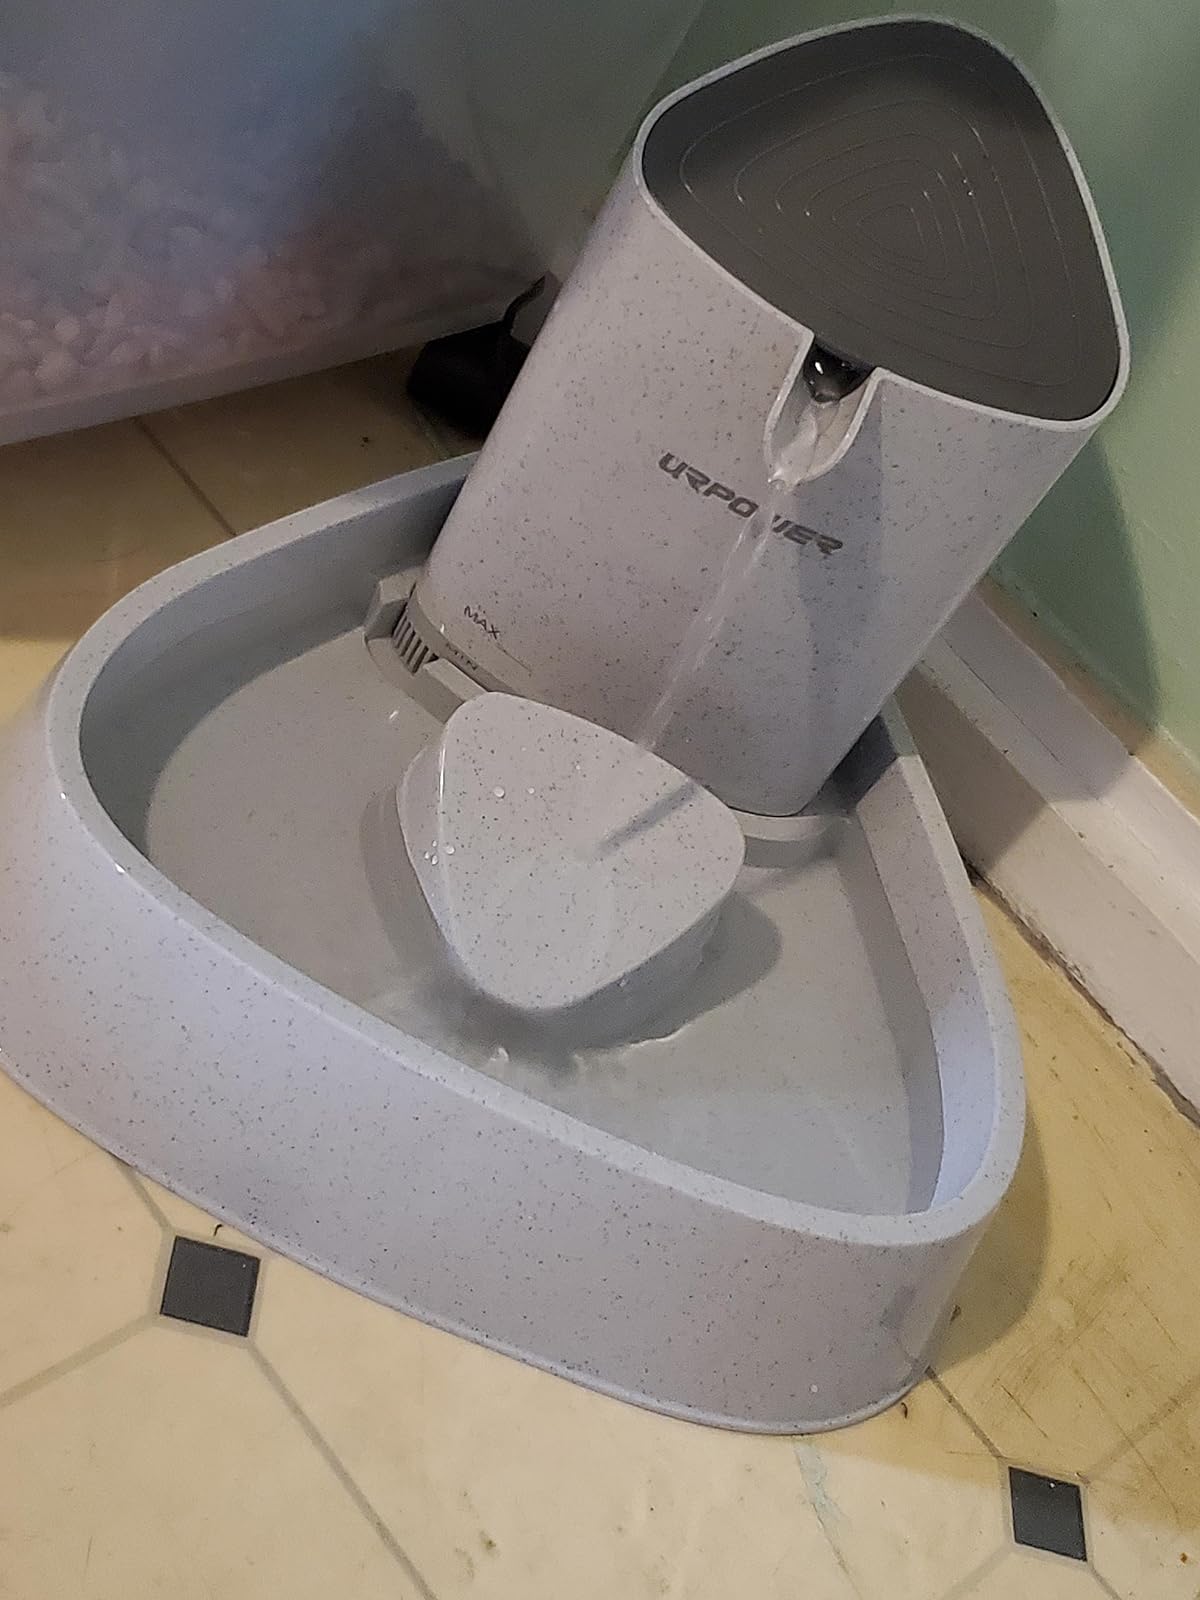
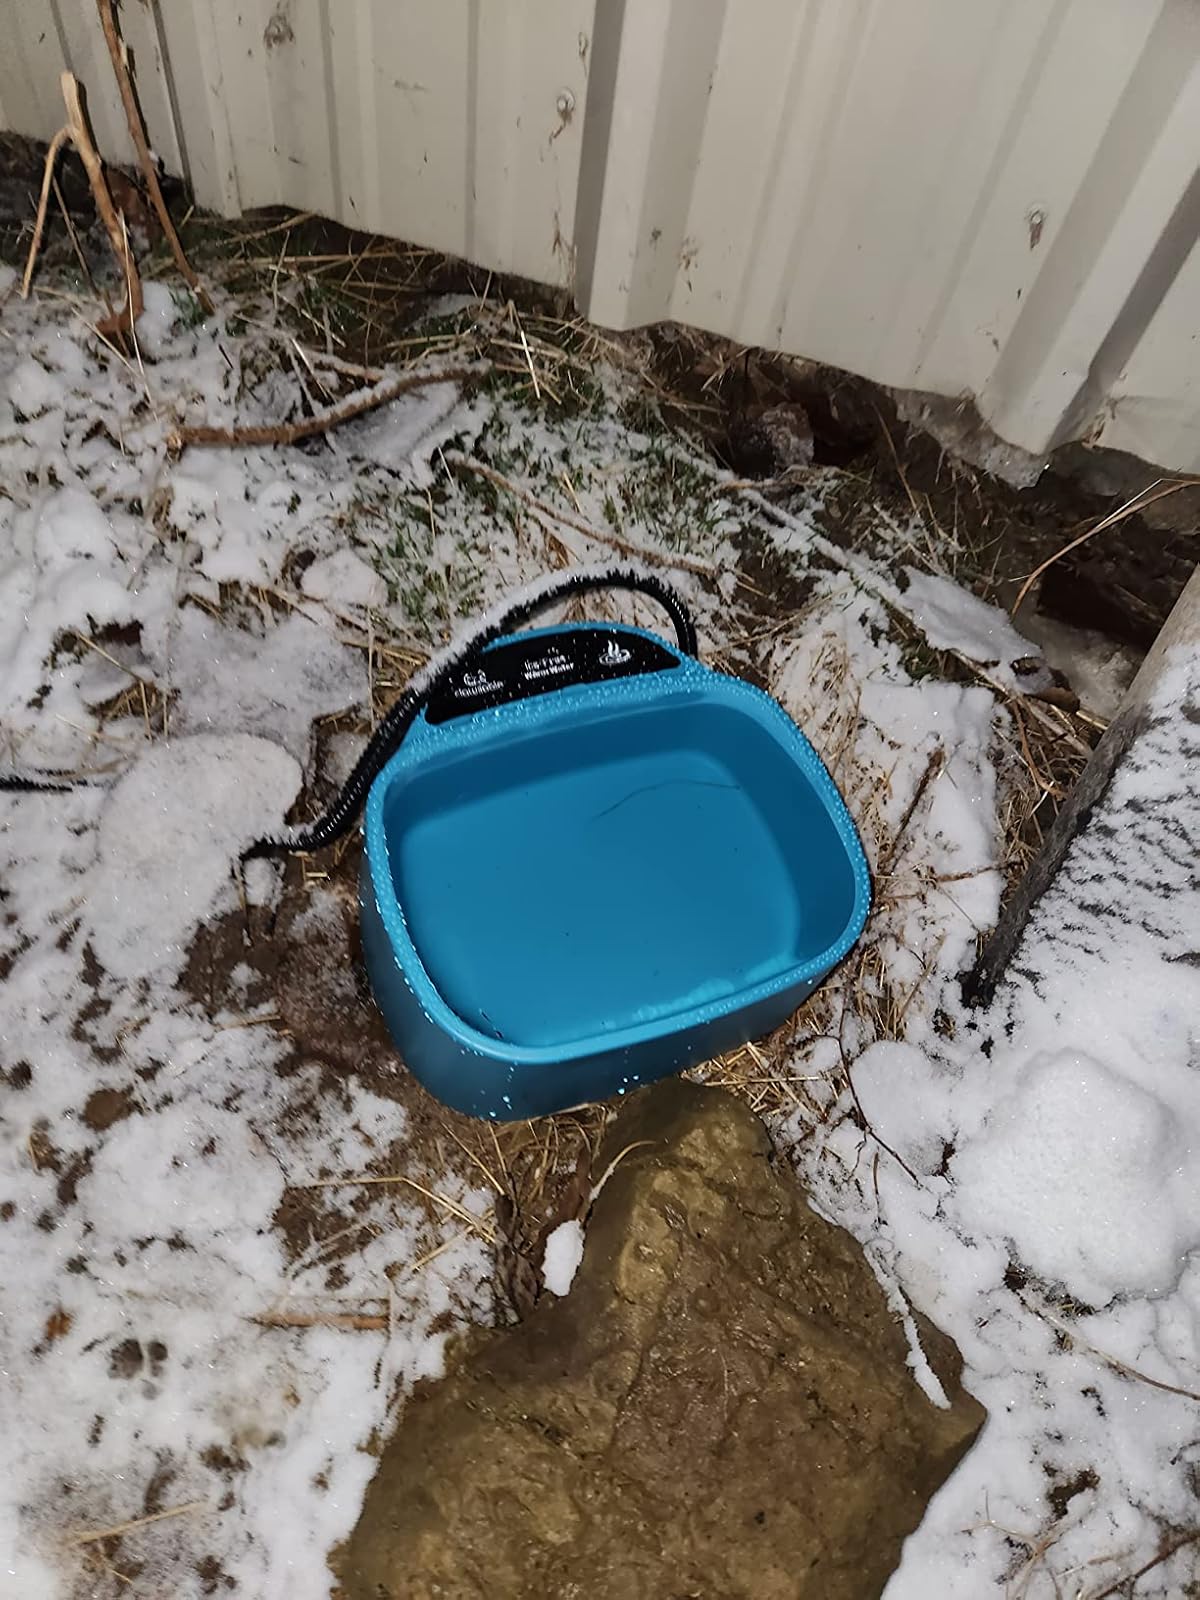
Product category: items_bowl
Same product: no